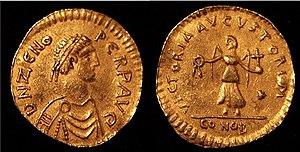
La dynastie thrace régna de l’accession de Léon Iᵉʳ au trône en 457 jusqu’à la mort d’Anastase Iᵉʳ en 518.
Armatus ou Harmatus est un général byzantin ayant détenu le poste de magister militum sous les empereurs Léon Iᵉʳ, Basiliscus et Zénon de même que celui de consul en même temps que Basiliscus. Il joua un rôle important dans la révolte de Basiliscus contre Zénon et dans sa chute subséquente.
Cette page concerne l’année 474 du calendrier julien. C’est une année commune commençant un mardi.
Basiliscus, est brièvement empereur byzantin de 475 à 476 quand une révolte force l'empereur Zénon à quitter Constantinople. La date de sa naissance est inconnue.